Derby Gilbert & Sullivan Company

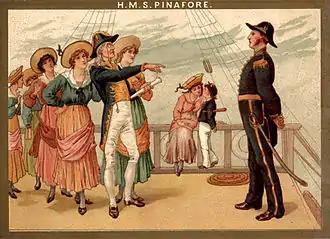
The company took its production of "H.M.S. Pinafore" to Canada; "Pinafore" was also the company's first full-length show.

In 2002 the Company appointed a new President, Glyn Hepworth, who initiated the company's popular "Dinner and Operetta Evenings". The company mounted "The Gondoliers" in the spring. In the summer, the company flew to Seattle, Washington, where they were hosted by the Seattle Gilbert & Sullivan Society in three performances of "Iolanthe". The "Seattle Post-Intelligencer"'s review commented that the company's "lively production was ... a delight to ... the appreciative audience. ... Although all this company is amateur, it has fielded some excellent voices that are well-suited to G & S; the choruses of peers and fairies sang richly and so clearly nearly every word was audible. Less than two weeks after their return to the UK, the company performed "The Gondoliers" on the Awards Night of the International G&S Festival at the Buxton Opera House.